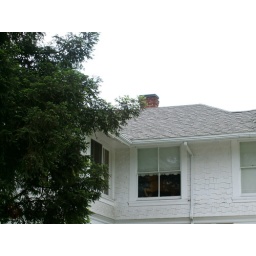
horse in window